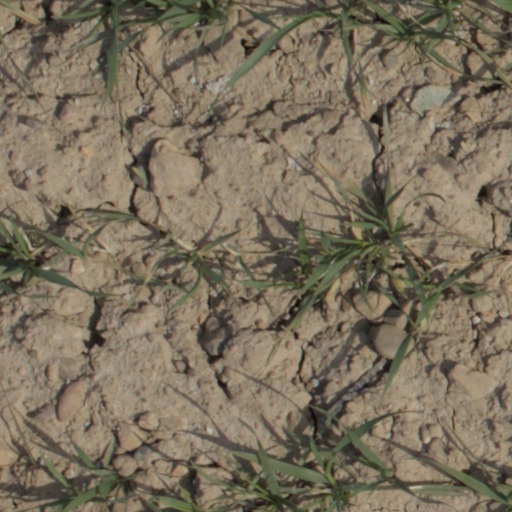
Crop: wheat